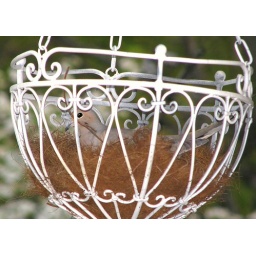
This Morning Dove has made a nest in the hanging flower pot outside my house, and has layed four eggs.